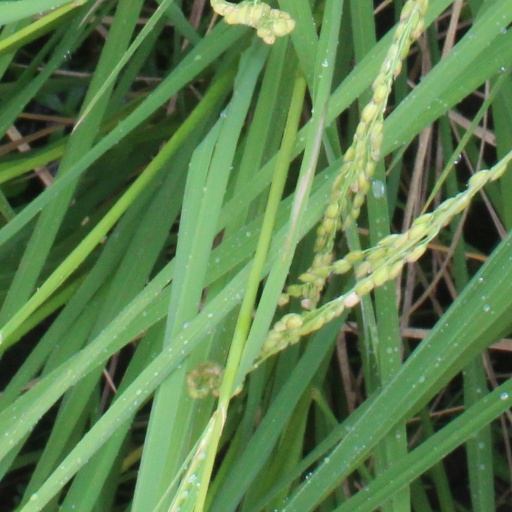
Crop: rice